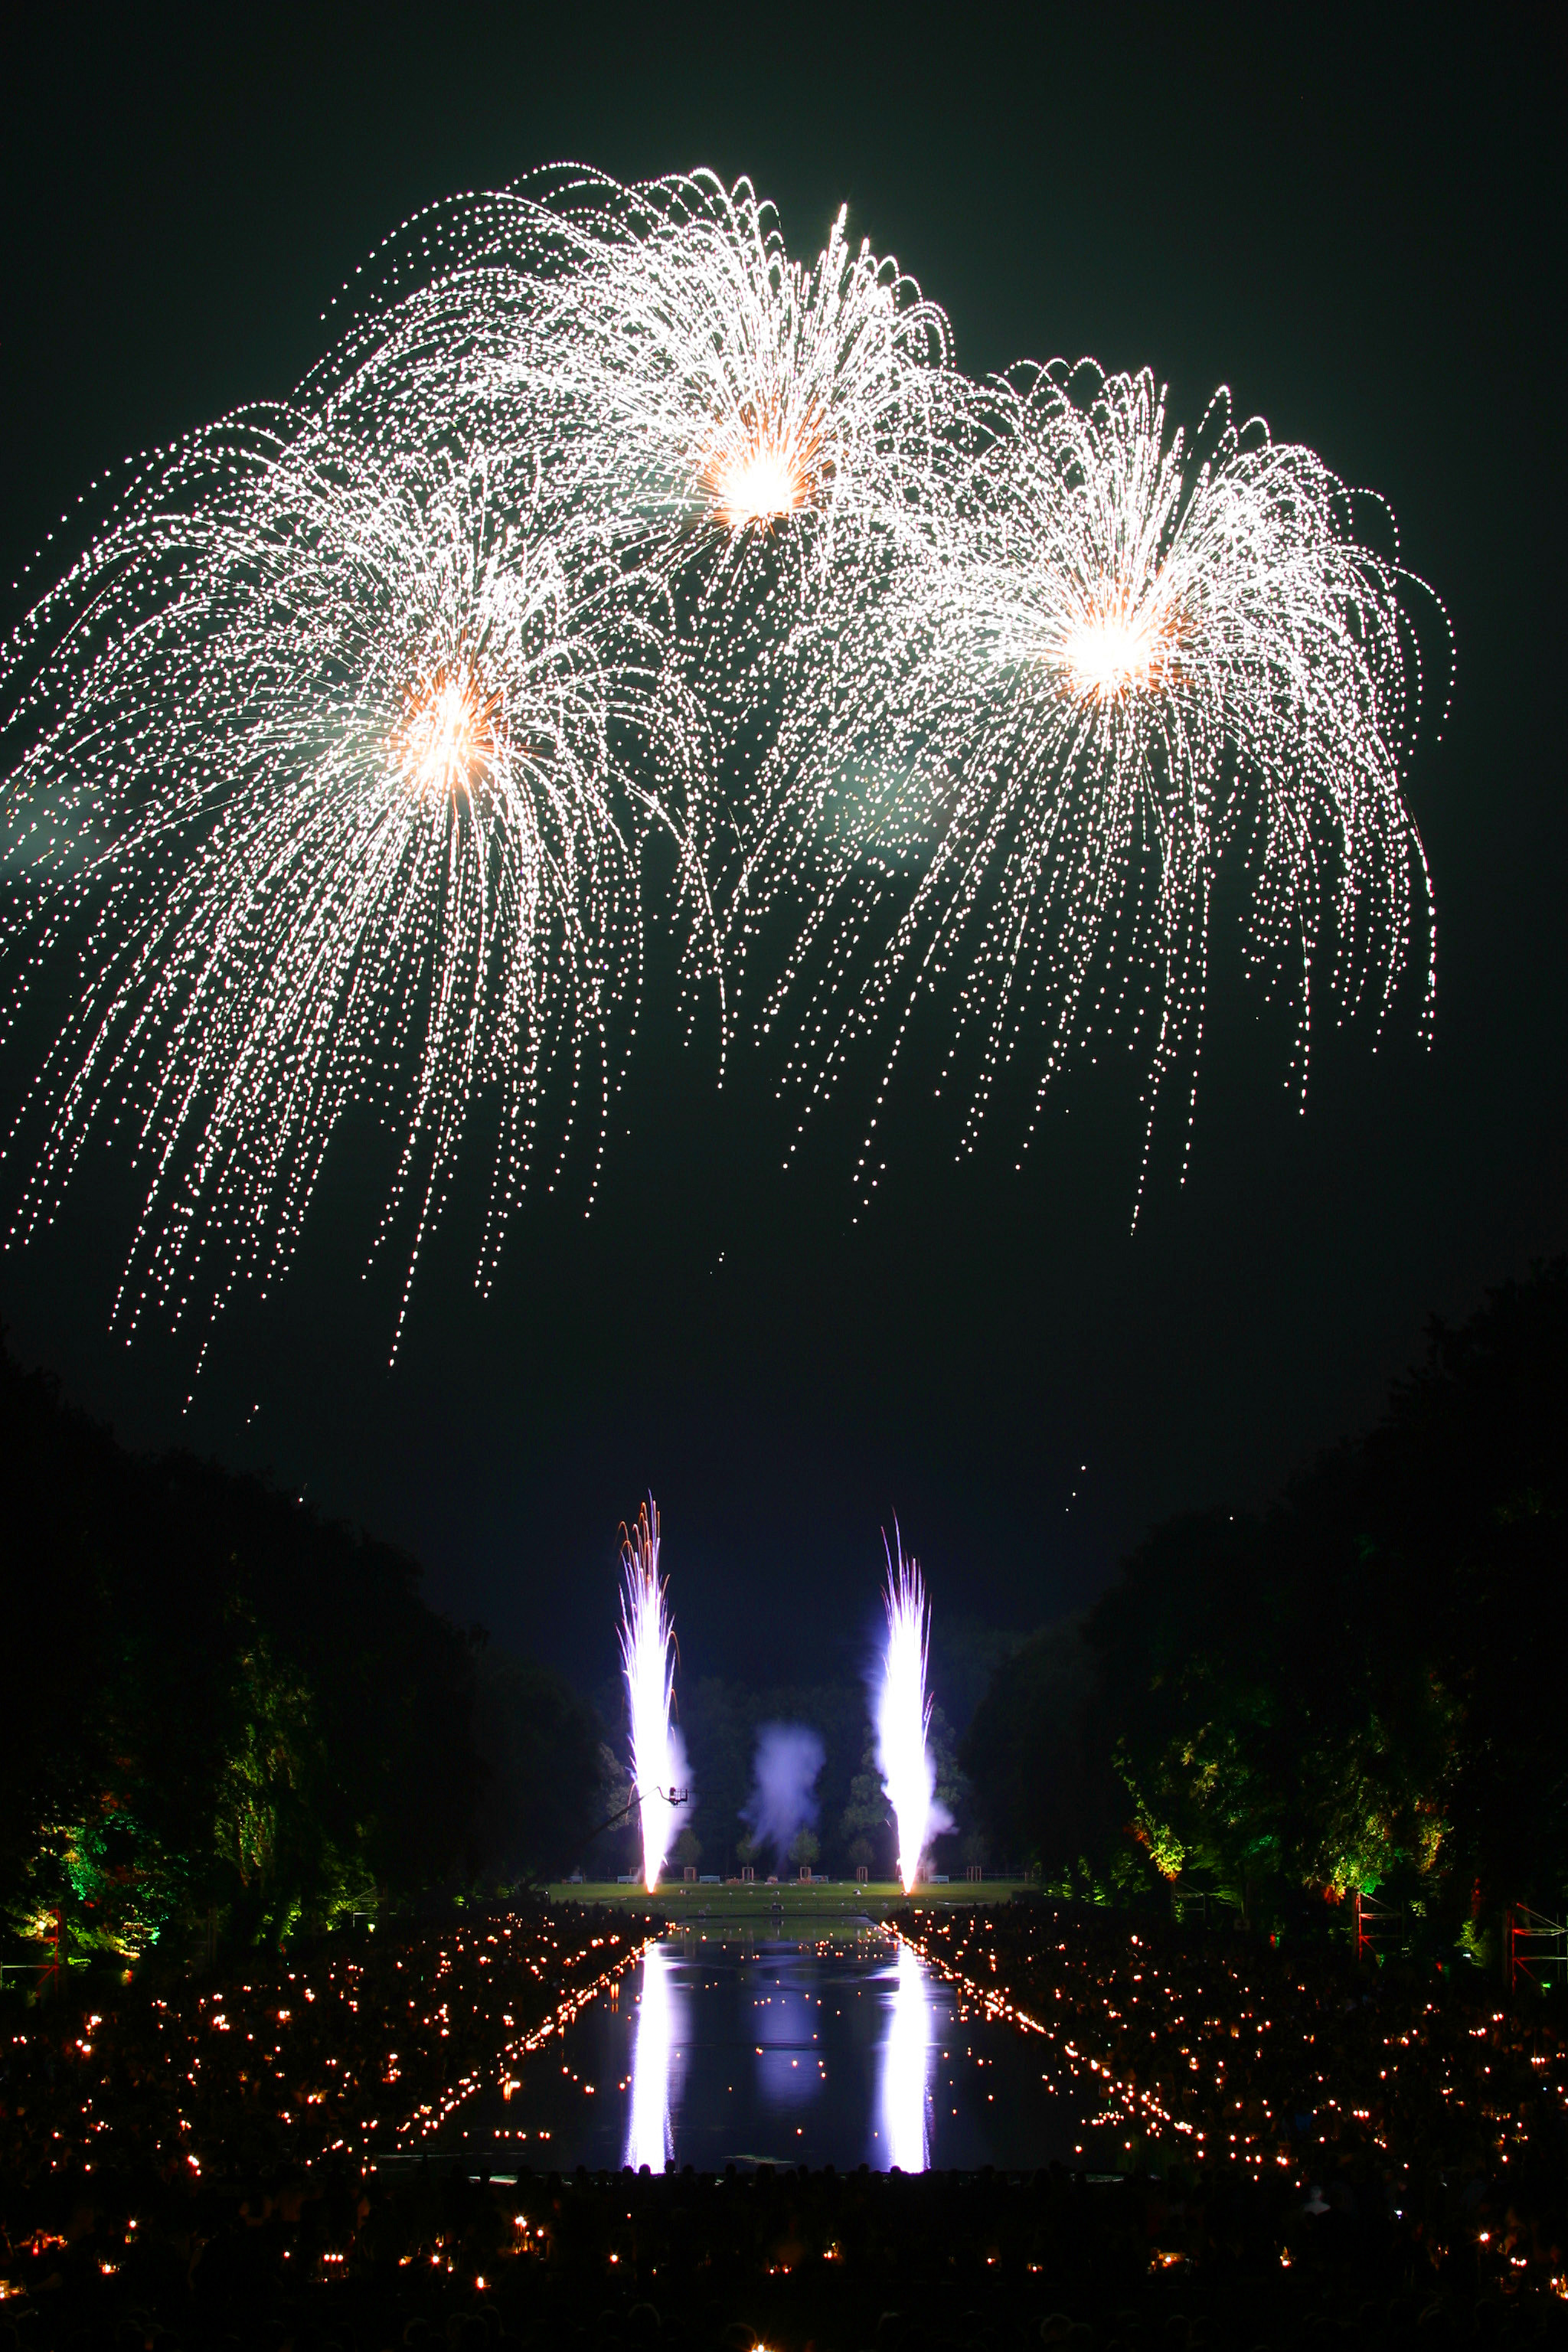
water, sky, smoke, dark, recreation, sparkler, firework, spark, celebration, reflection, swimming pool, explosion, energy, celebrate, illuminated, trees, festival, flash, lights, fireworks, bright, party, sparks, magic, event, outdoor recreation, luminescence